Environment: real
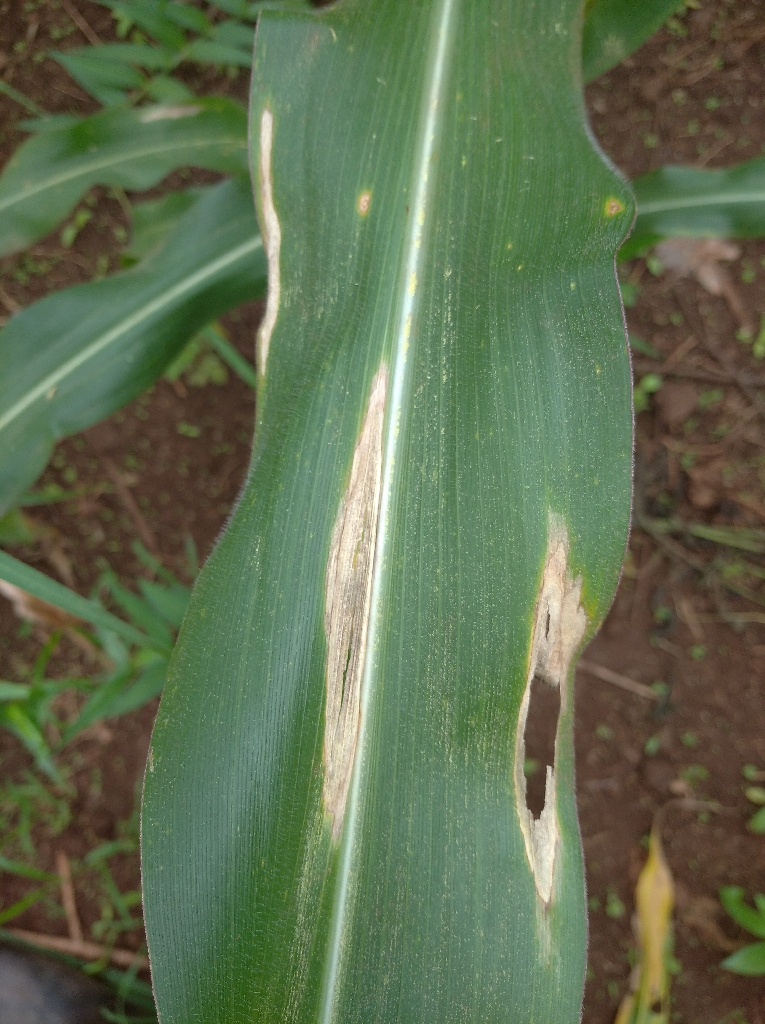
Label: northern_corn_leaf_blight